Javier Zanetti

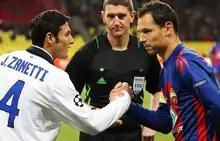
Zanetti shaking hands with Sergei Ignashevich before a Champions League match against CSKA Moscow in 2011

On 19 January 2011, Zanetti overtook Inter legend Giuseppe Bergomi in Serie A appearances, his 520th match in Serie A, all for Inter. On 11 May 2011, Zanetti made his 1,000th appearance as a professional footballer playing for Inter against Roma in the second leg of the Coppa Italia semi-final. On 20 September 2011, Zanetti made the all-time appearance record in a Serie A clash against Novara, surpassing Giuseppe Bergomi.